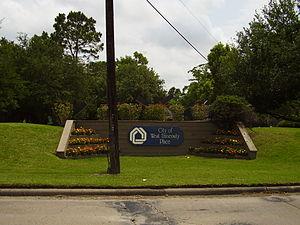
West University Place, souvent nommée West University ou West U, est une ville située dans l'État américain du Texas